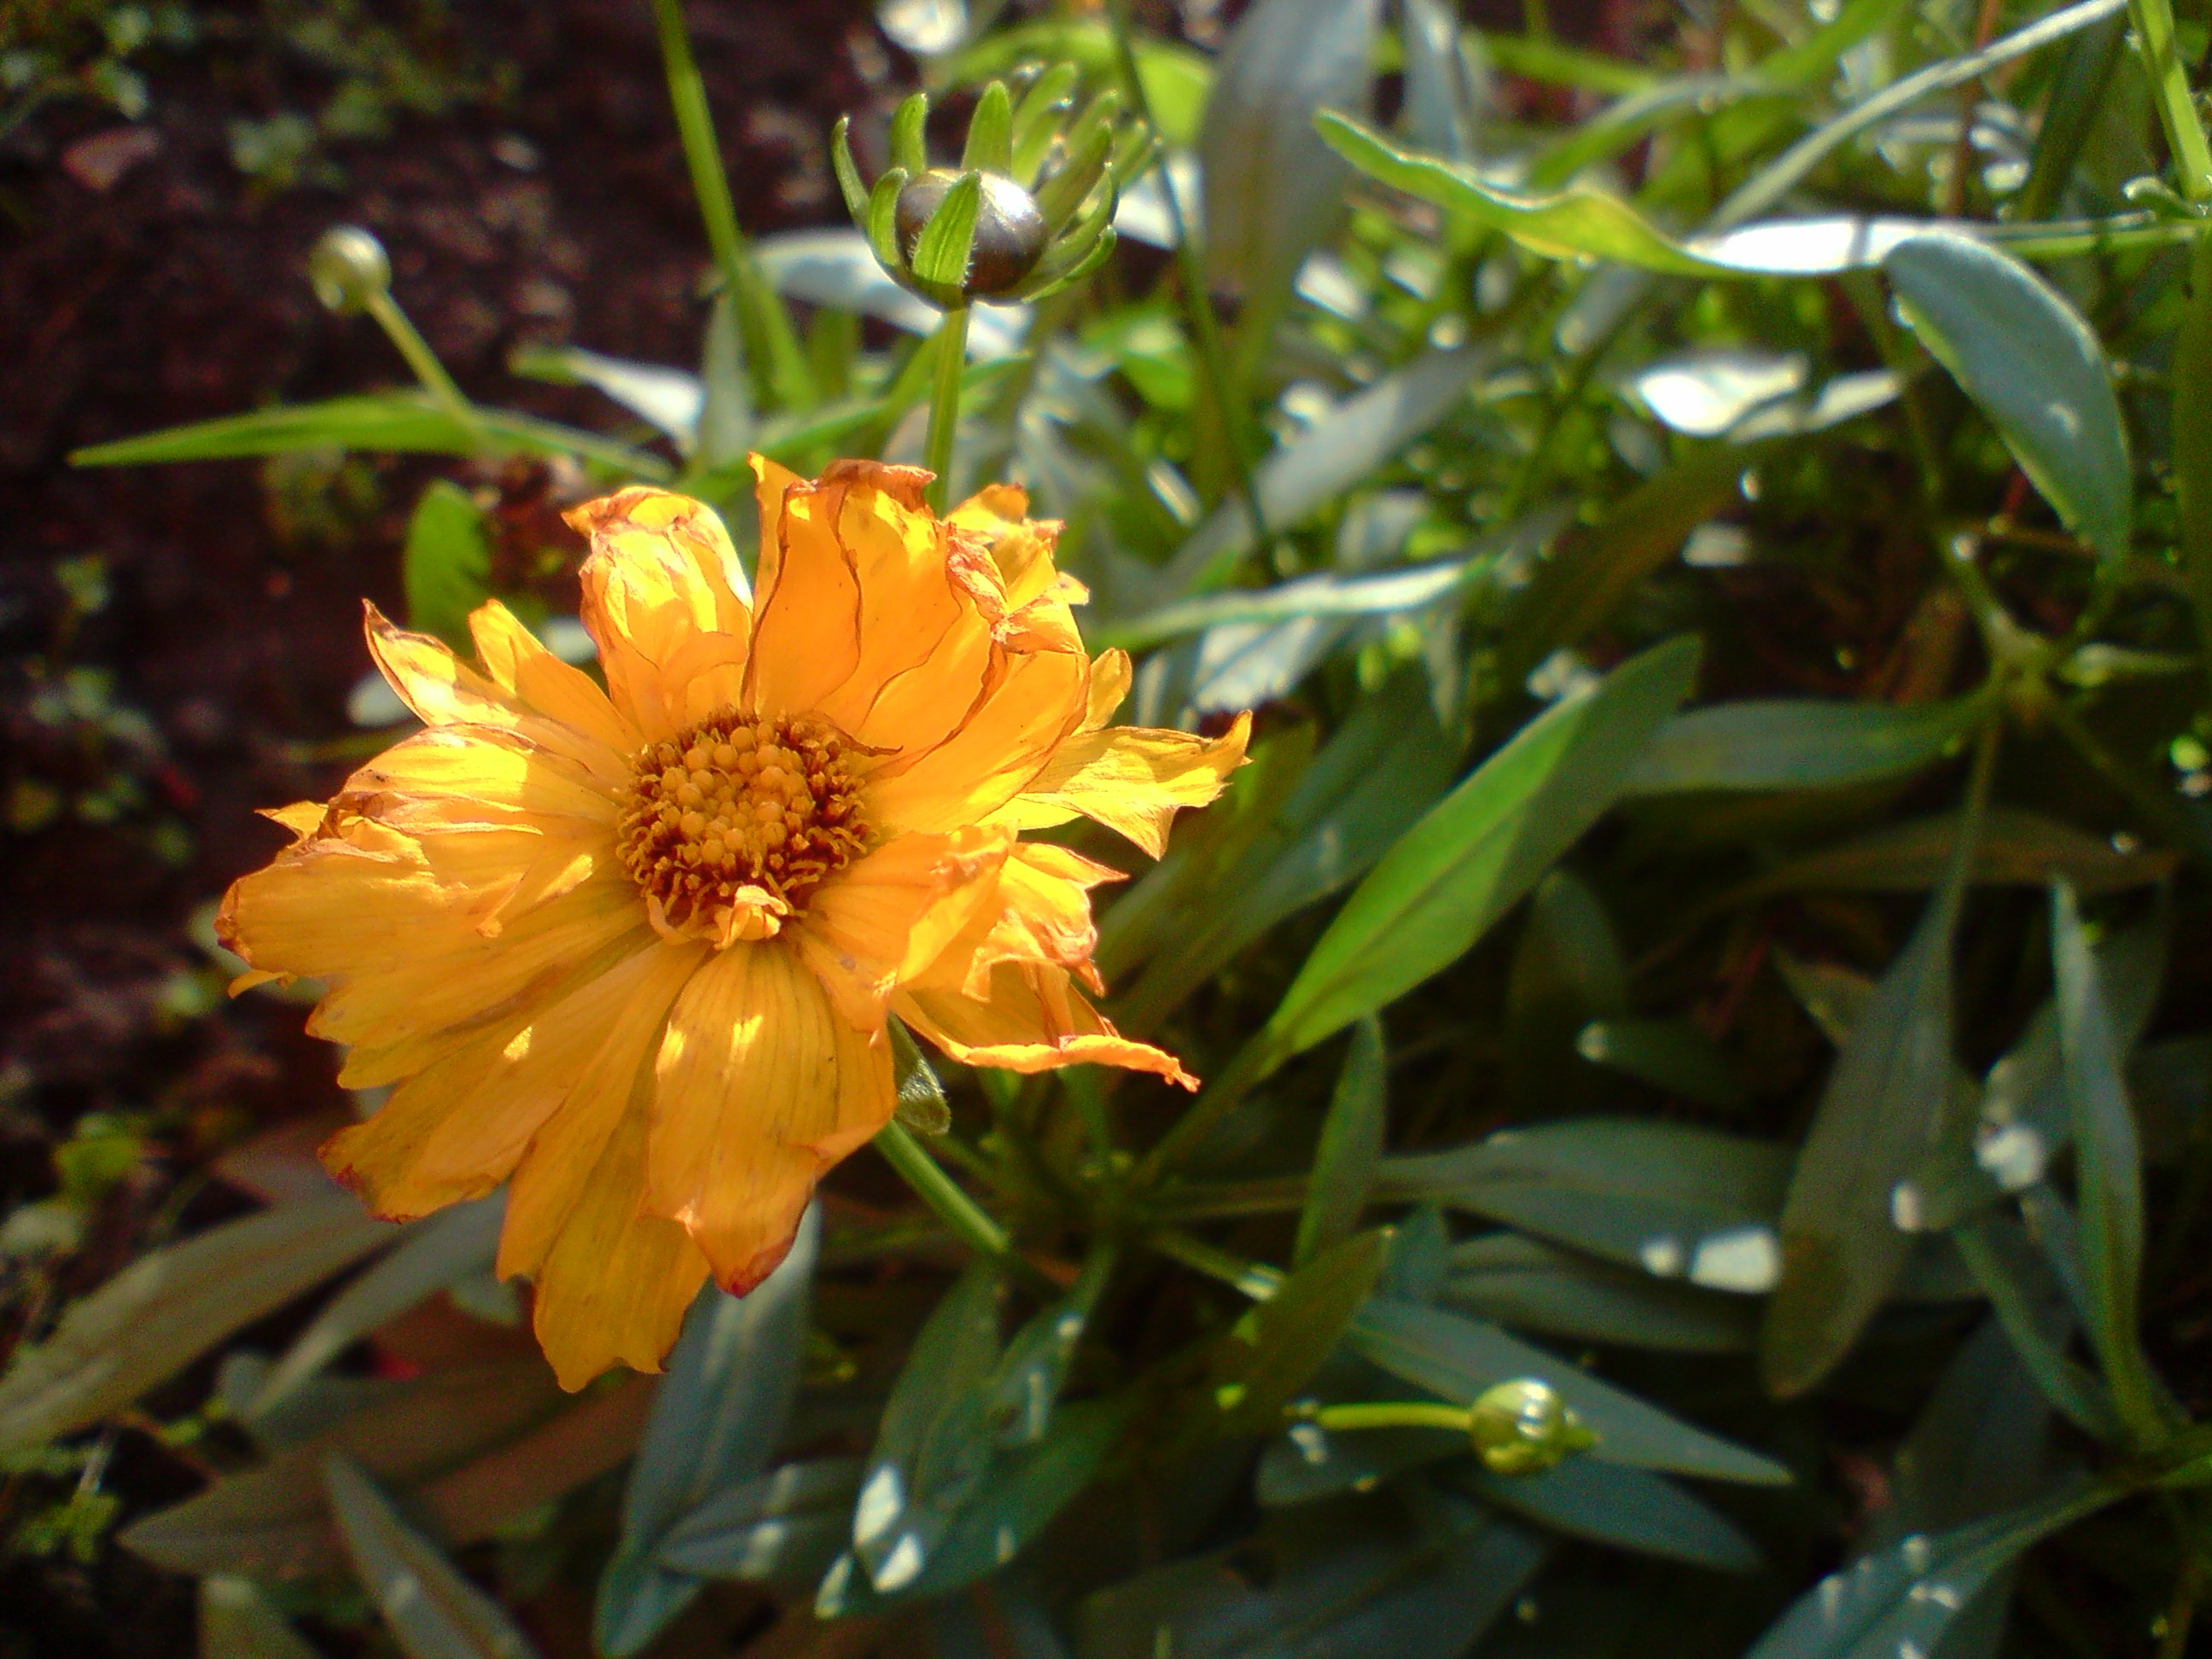
nature, plant, leaf, flower, summer, daisy, botany, yellow, garden, flora, wildflower, flowers, hope, nectar, macro photography, flowering plant, little flowers, land plant